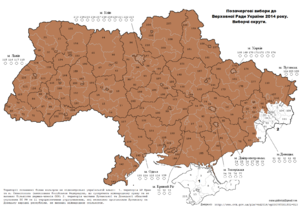
Les élections législatives ukrainiennes de 2014 se sont déroulées le 26 octobre 2014. Elles font suite à la dissolution de la Rada par le président Petro Porochenko, élu lors de l'élection présidentielle du 25 mai 2014. Il s'agit d'élections anticipées, se déroulant seulement deux ans après les dernières élections législatives de 2012.